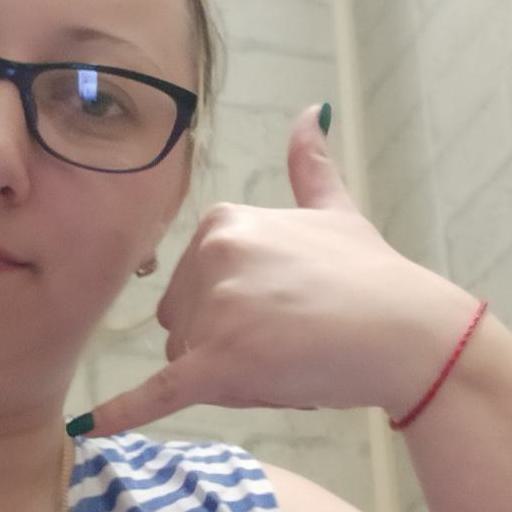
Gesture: call